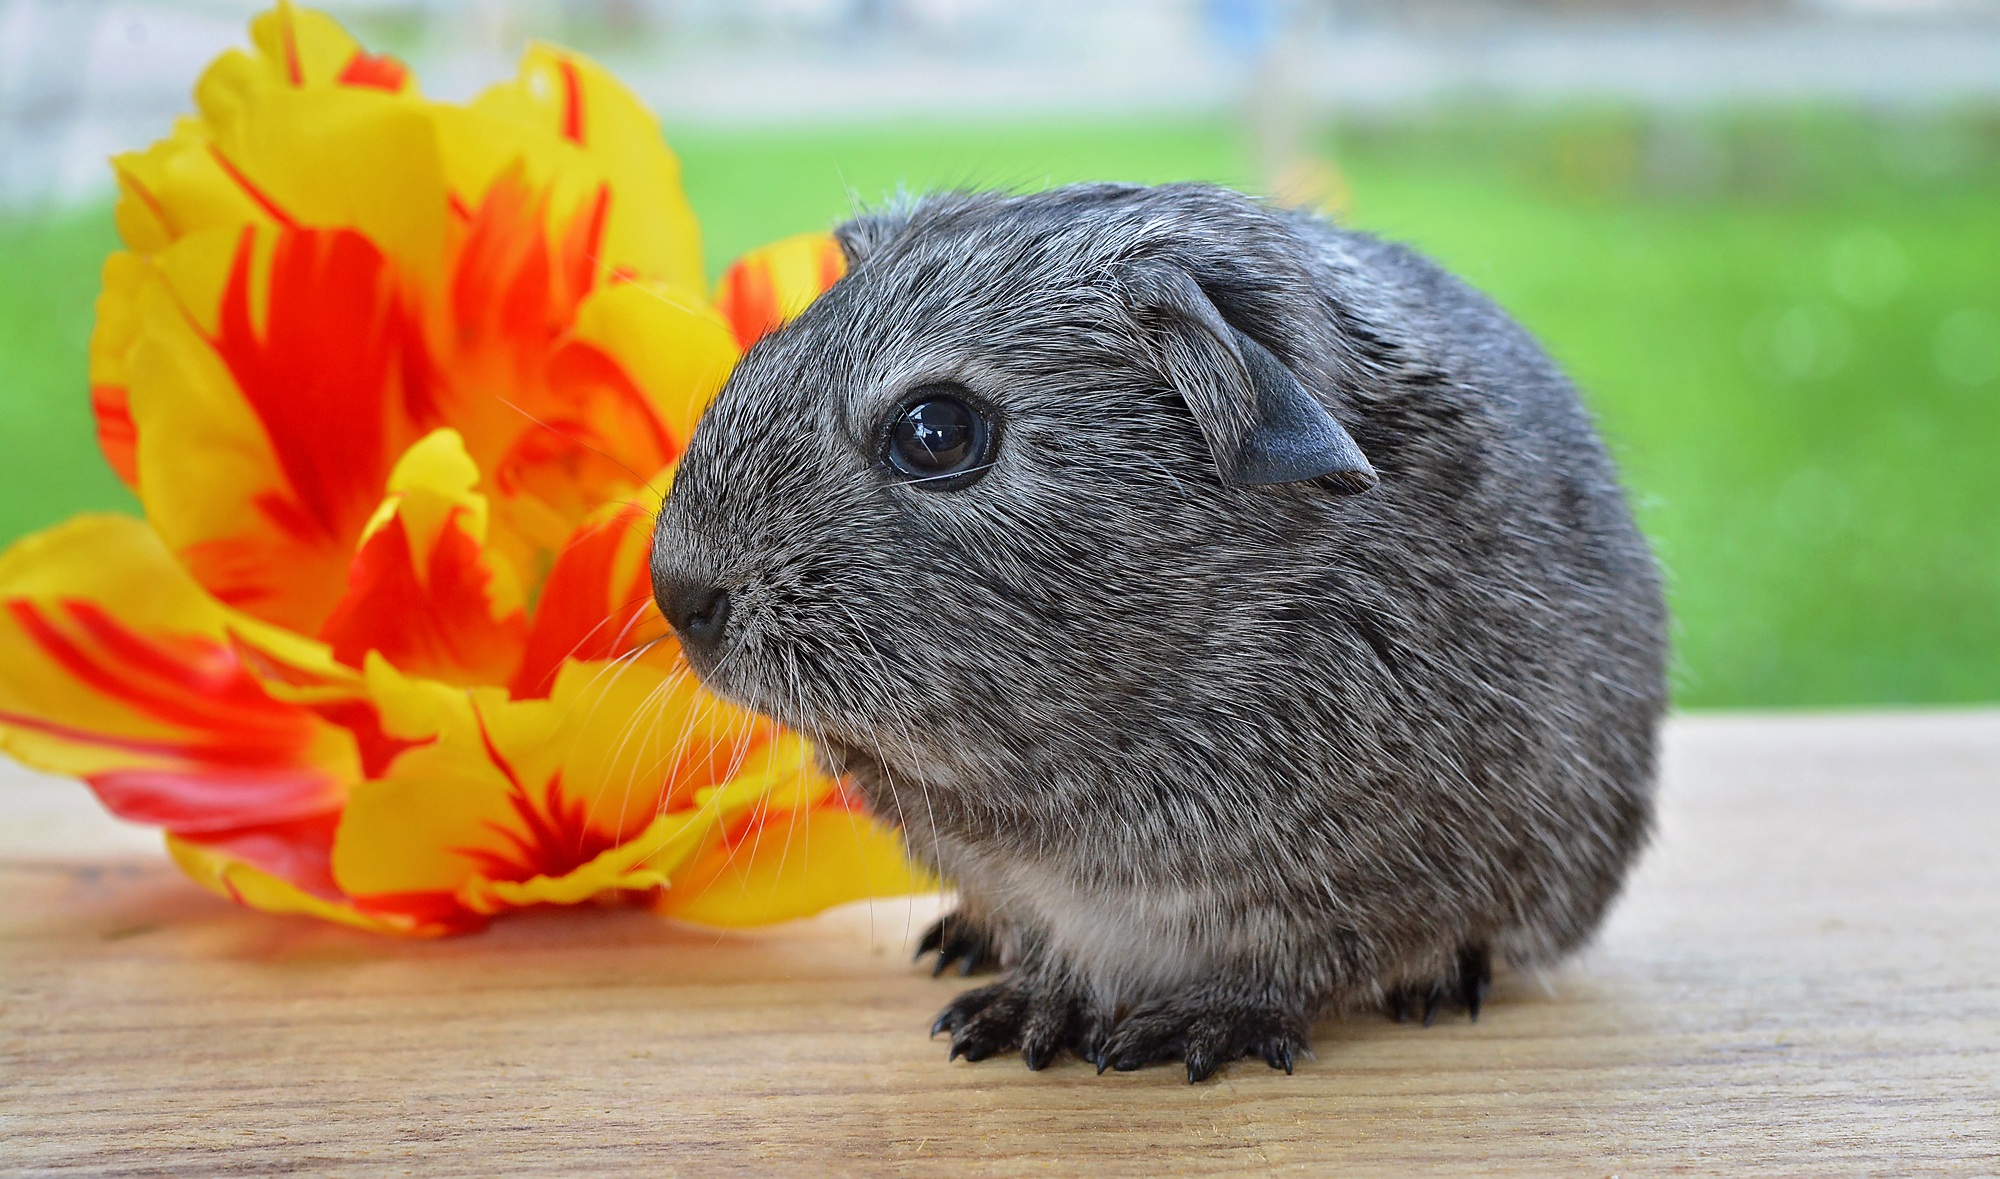
sweet, animal, cute, pet, portrait, small, mammal, close, rodent, fauna, guinea pig, whiskers, silver, vertebrate, young animal, smooth hair, agouti